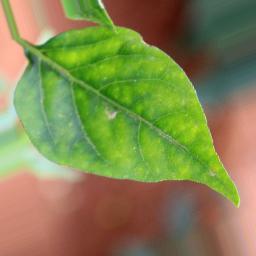
Label: healthy